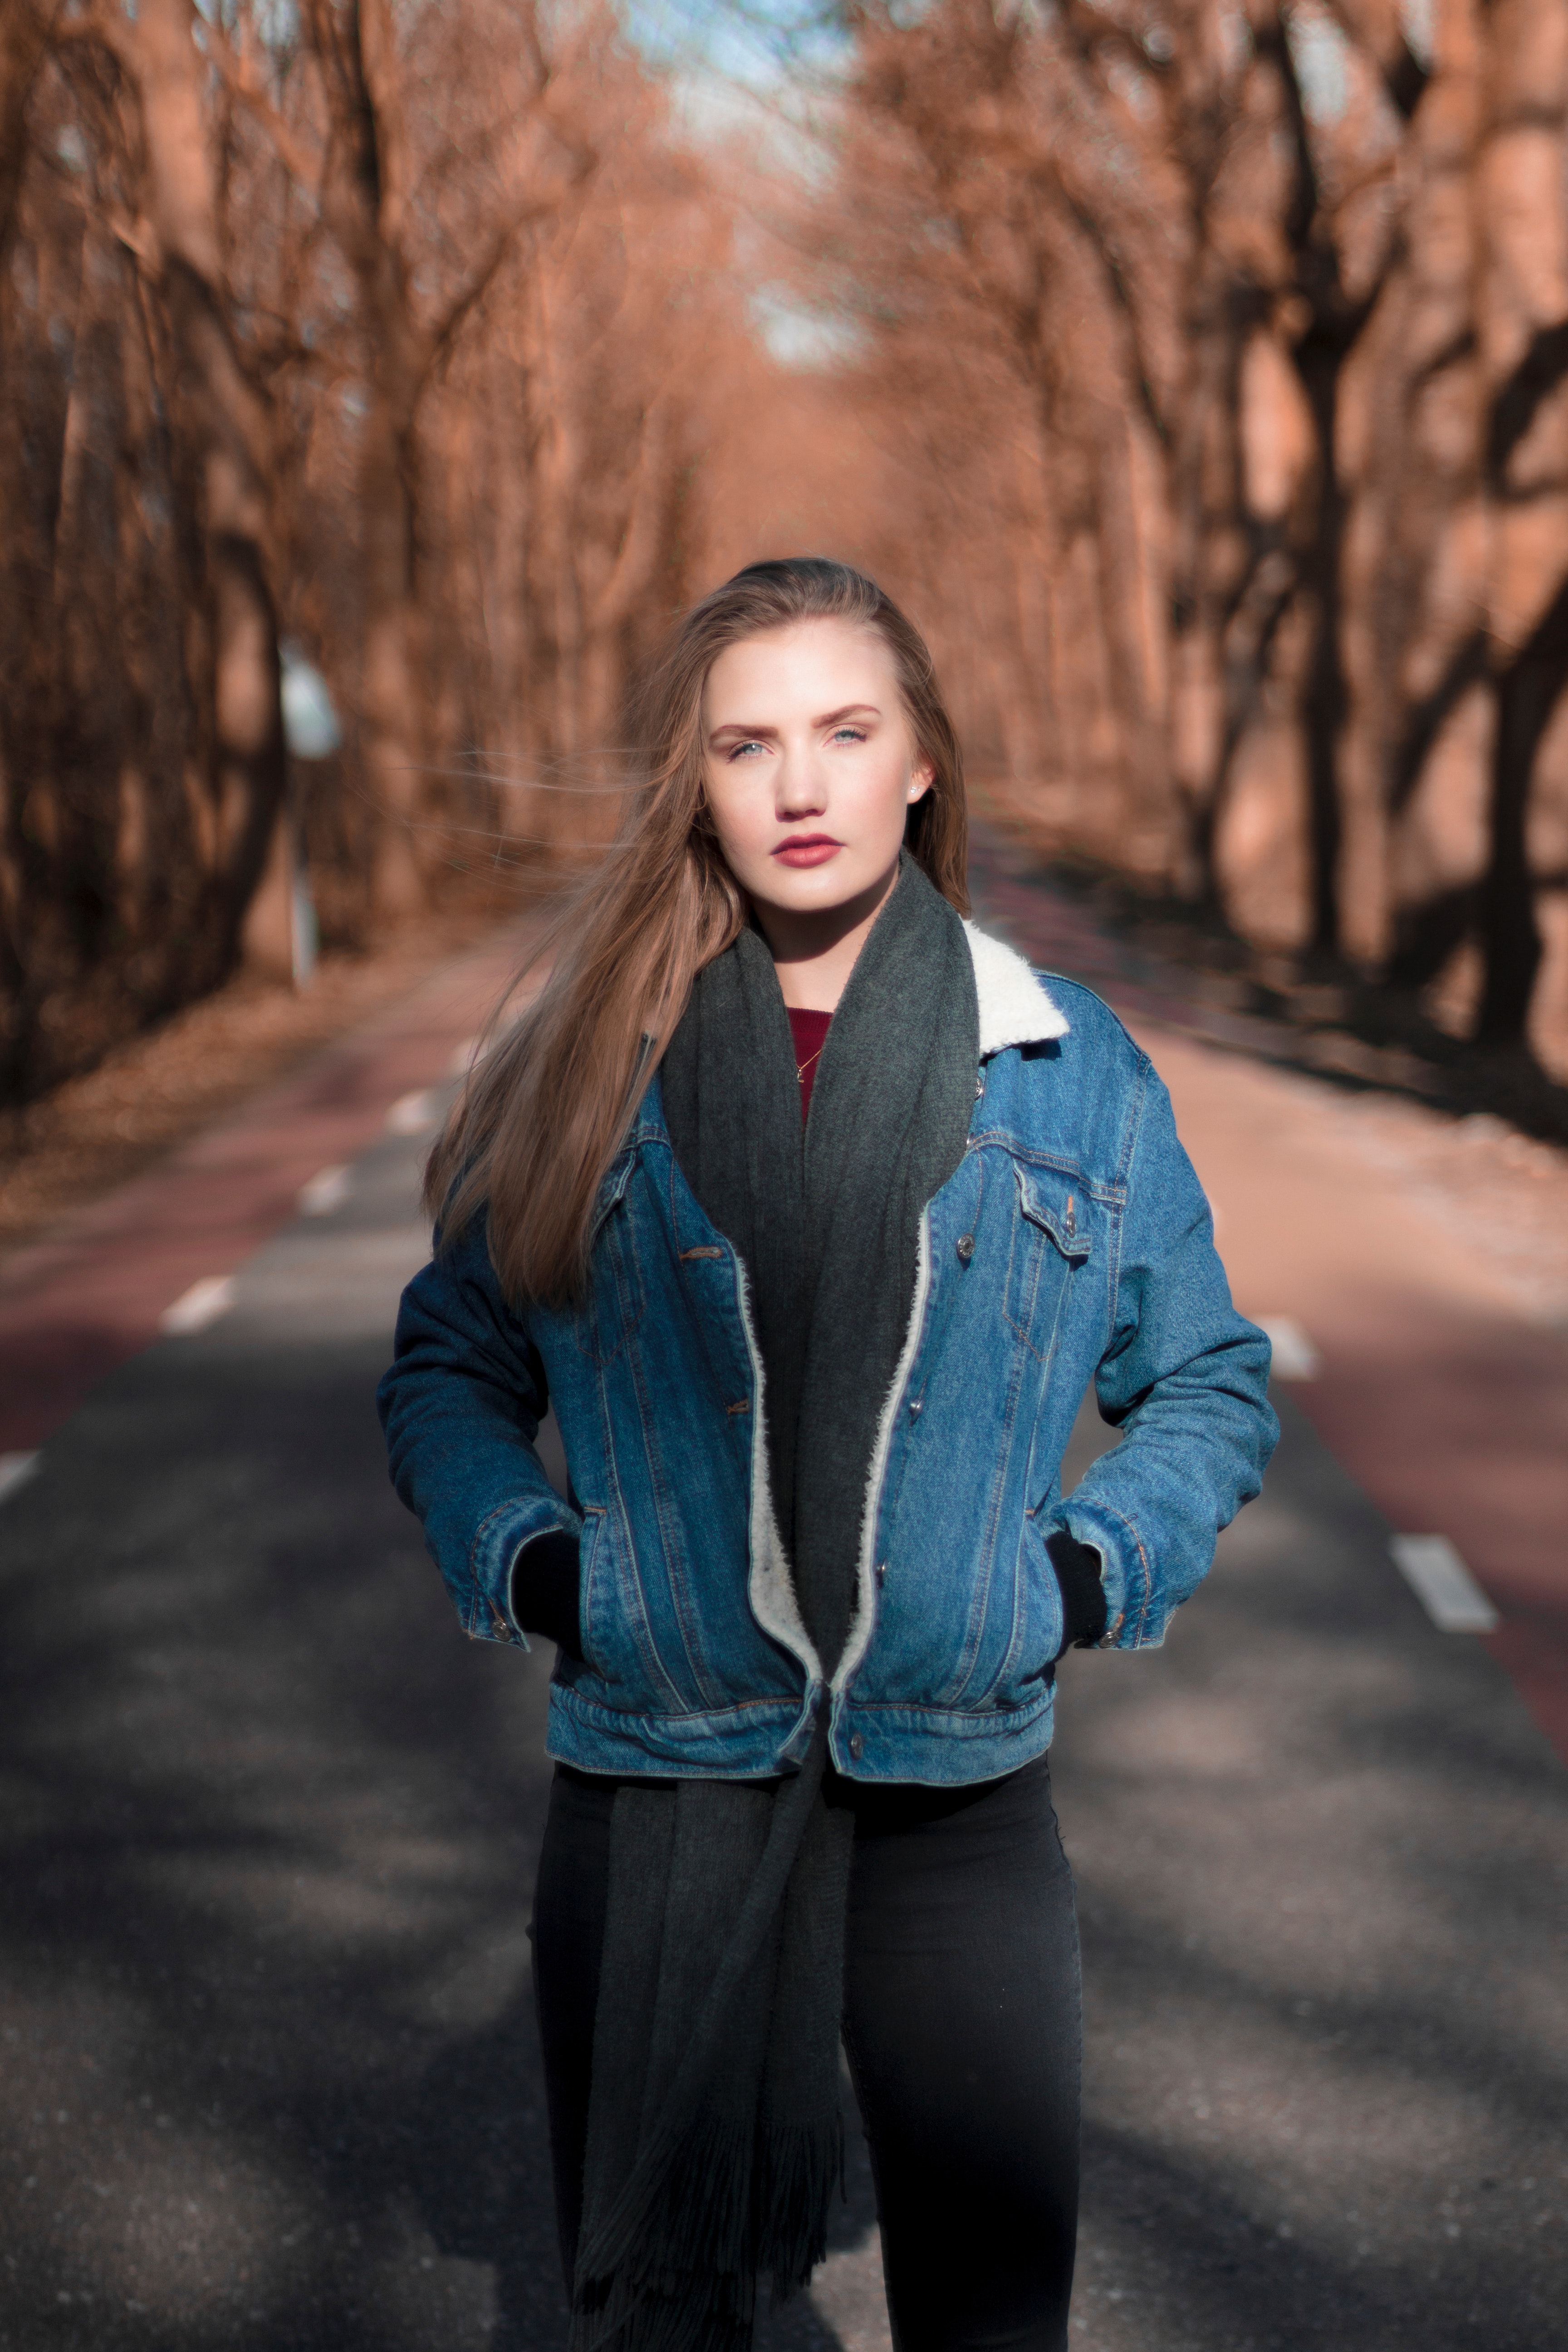
blue, photograph, clothing, beauty, cobalt blue, electric blue, jeans, turquoise, fashion, denim, winter, jacket, standing, blond, photography, street fashion, outerwear, fur, portrait, textile, tree, portrait photography, long hair, photo shoot, top, trousers, style, autumn